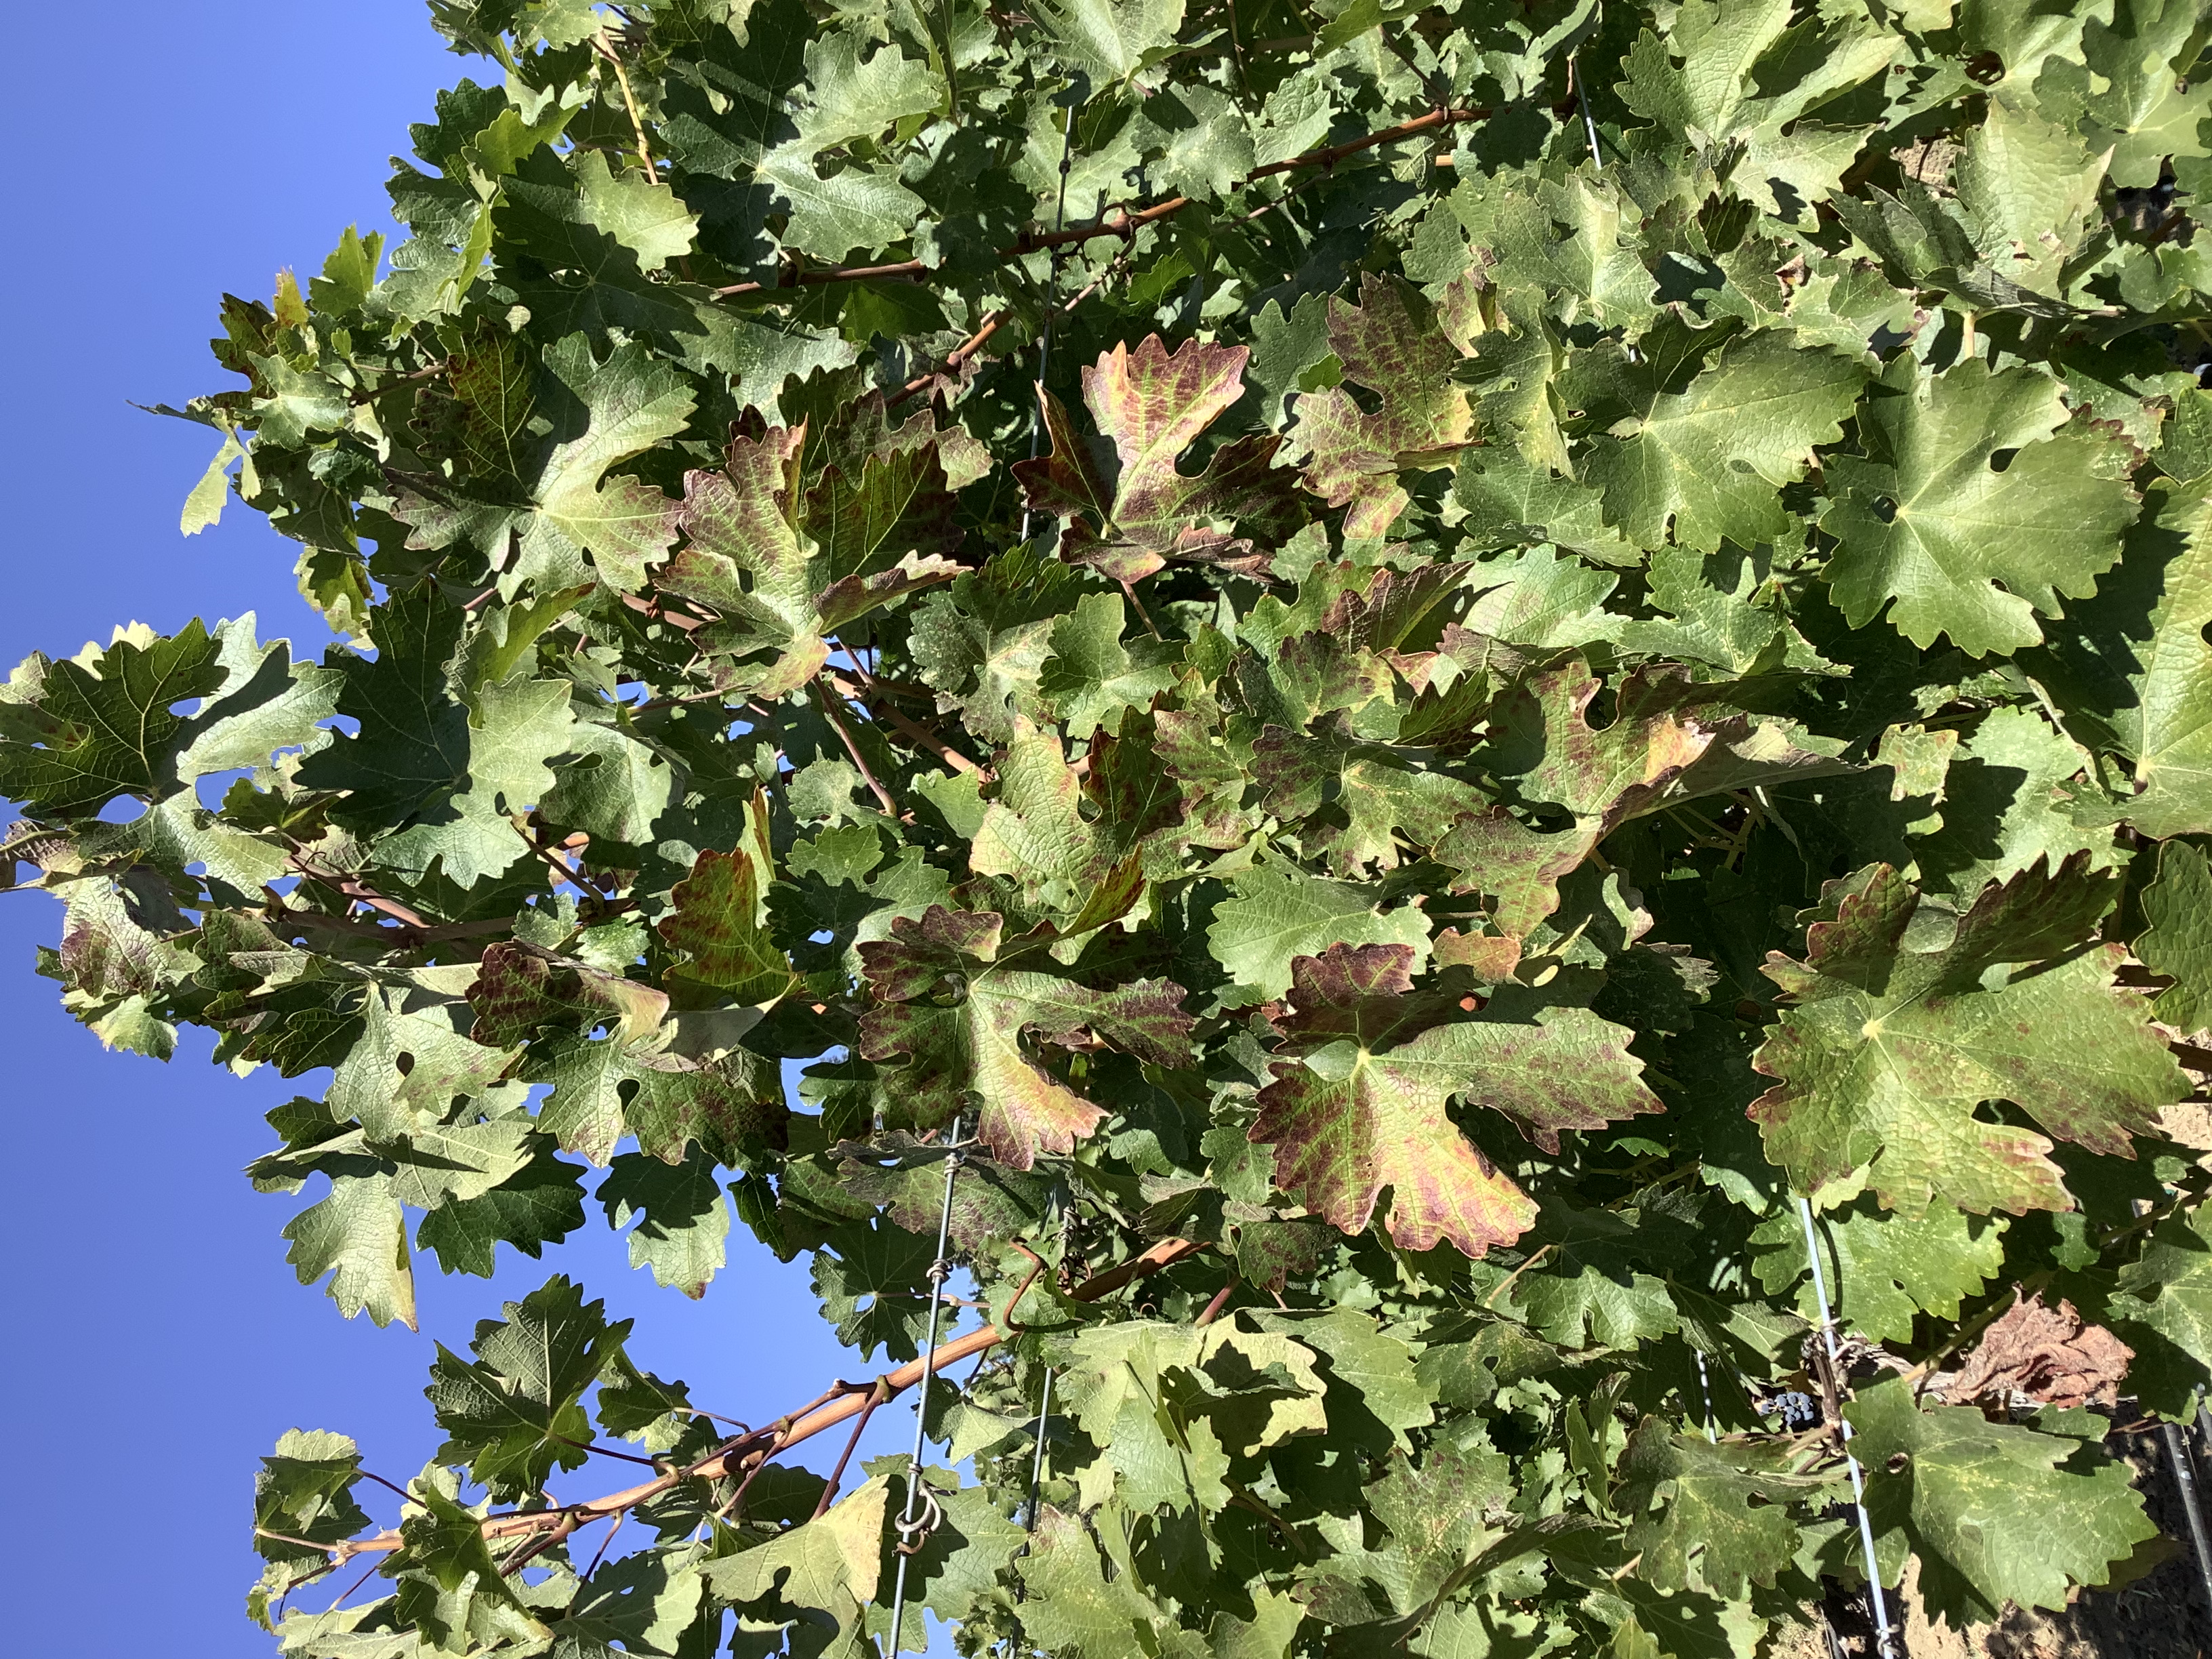
Label: Leafroll 3